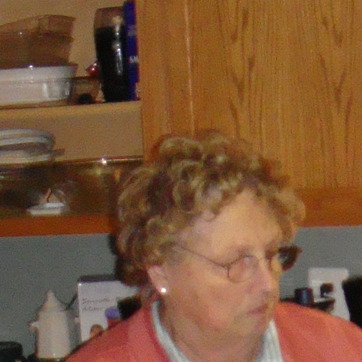
Material: hair